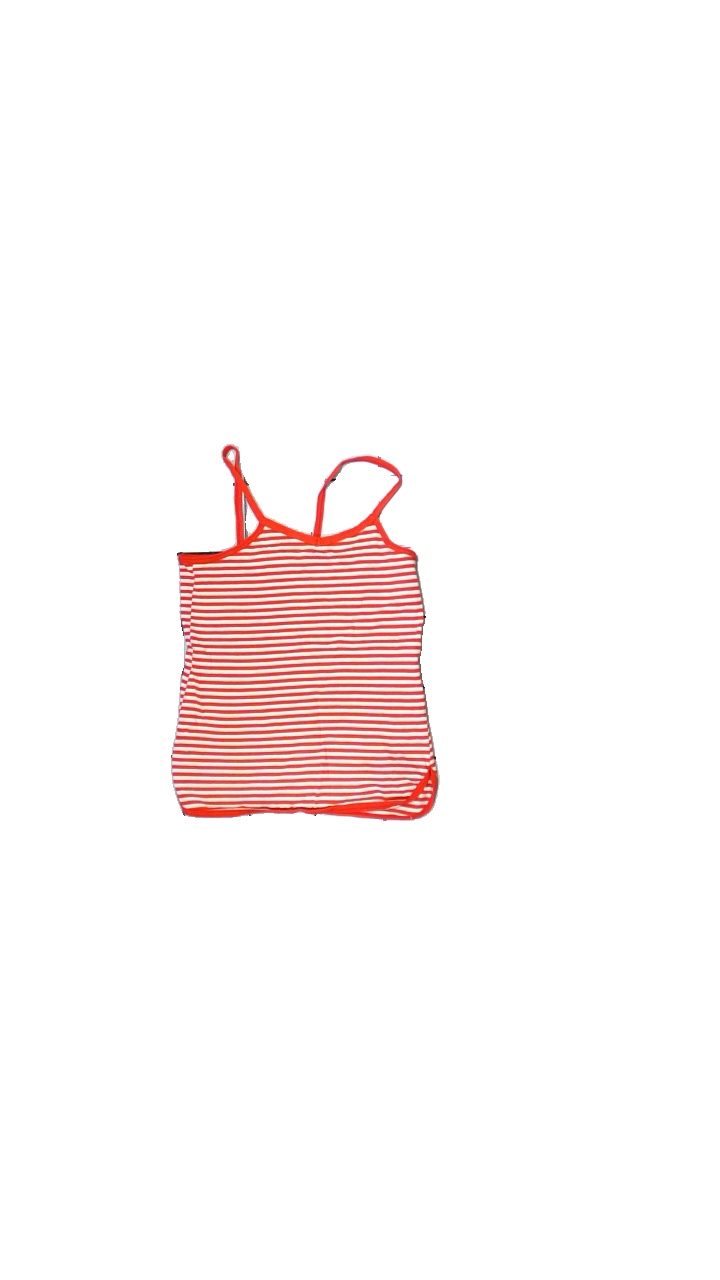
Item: Top (Children)
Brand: Fix (lindex)
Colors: Red, White
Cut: Tight
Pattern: Striped
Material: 100% cotton
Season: Summer
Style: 90s
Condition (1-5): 2
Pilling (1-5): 5
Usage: Export
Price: <50